Loren Gray

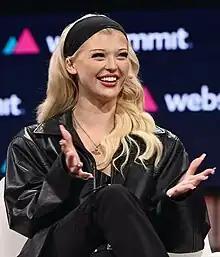
Gray in 2023

Loren Gray Beech (born April 19, 2002) is an American social media personality, singer, and songwriter. Gray rose to prominence in 2015 on the video sharing app, Musical.ly. In 2018, she released her debut single "My Story" under Virgin Records, whom she was signed to until February 2021, when she became an independent artist. "Forbes" reported she earned $2.4 million in 2019, making her the fourth highest-earning TikTok star. In 2020, "Billboard" ranked her among TikTok's top 10 music influencers with over 50 million followers.